Fontan procedure

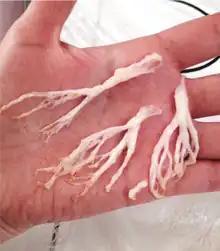
Plastic bronchitis

In a 2016 review, Dr. Jack Rychik, head of the Single Ventricle Survivorship Program at Children's Hospital of Philadelphia summarized the long-term consequences of Fontan circulation as an "indolent and progressive state of heart failure" with predictable long-term consequences on several organ systems. Chronic venous hypertension from the stasis and lowered cardiac output are assumed to be at the root of lymphatic complications such as chylothorax, protein losing enteropathy and plastic bronchitis. These complications may occur in the immediate post-operative period as well as in the medium and long term. New interventional and surgical strategies have been investigated to relieve the lymphatic complications associated with the Fontan circulation. Concerns about damage to the liver have emerged more recently, as the Fontan circulation produces congestion and lymphedema in this organ. This can lead towards progressive hepatic fibrosis and other complications of Fontan-associated liver disease. Screening protocols and treatment standards are emerging in the light of these discoveries.